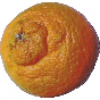
Label: mandarine